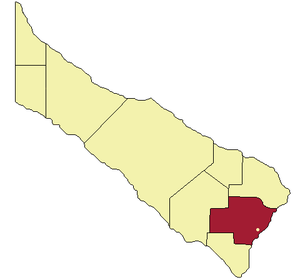
Formosa est une ville d'Argentine et la capitale de la province de Formosa. Elle est située au sud-est de la province, sur le río Paraguay, à 939 km de la capitale fédérale Buenos Aires. La ville comptait 222 226 habitants en 2010.